Maria Jacquemetton

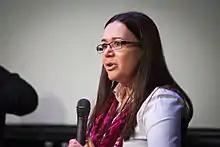

Maria Jacquemetton ( Mastras) is an American television writer and producer. She graduated from Lehigh University in 1983. She served as a producer for the first season of "Mad Men" and co-wrote, with her husband, Andre, three episodes of the season.